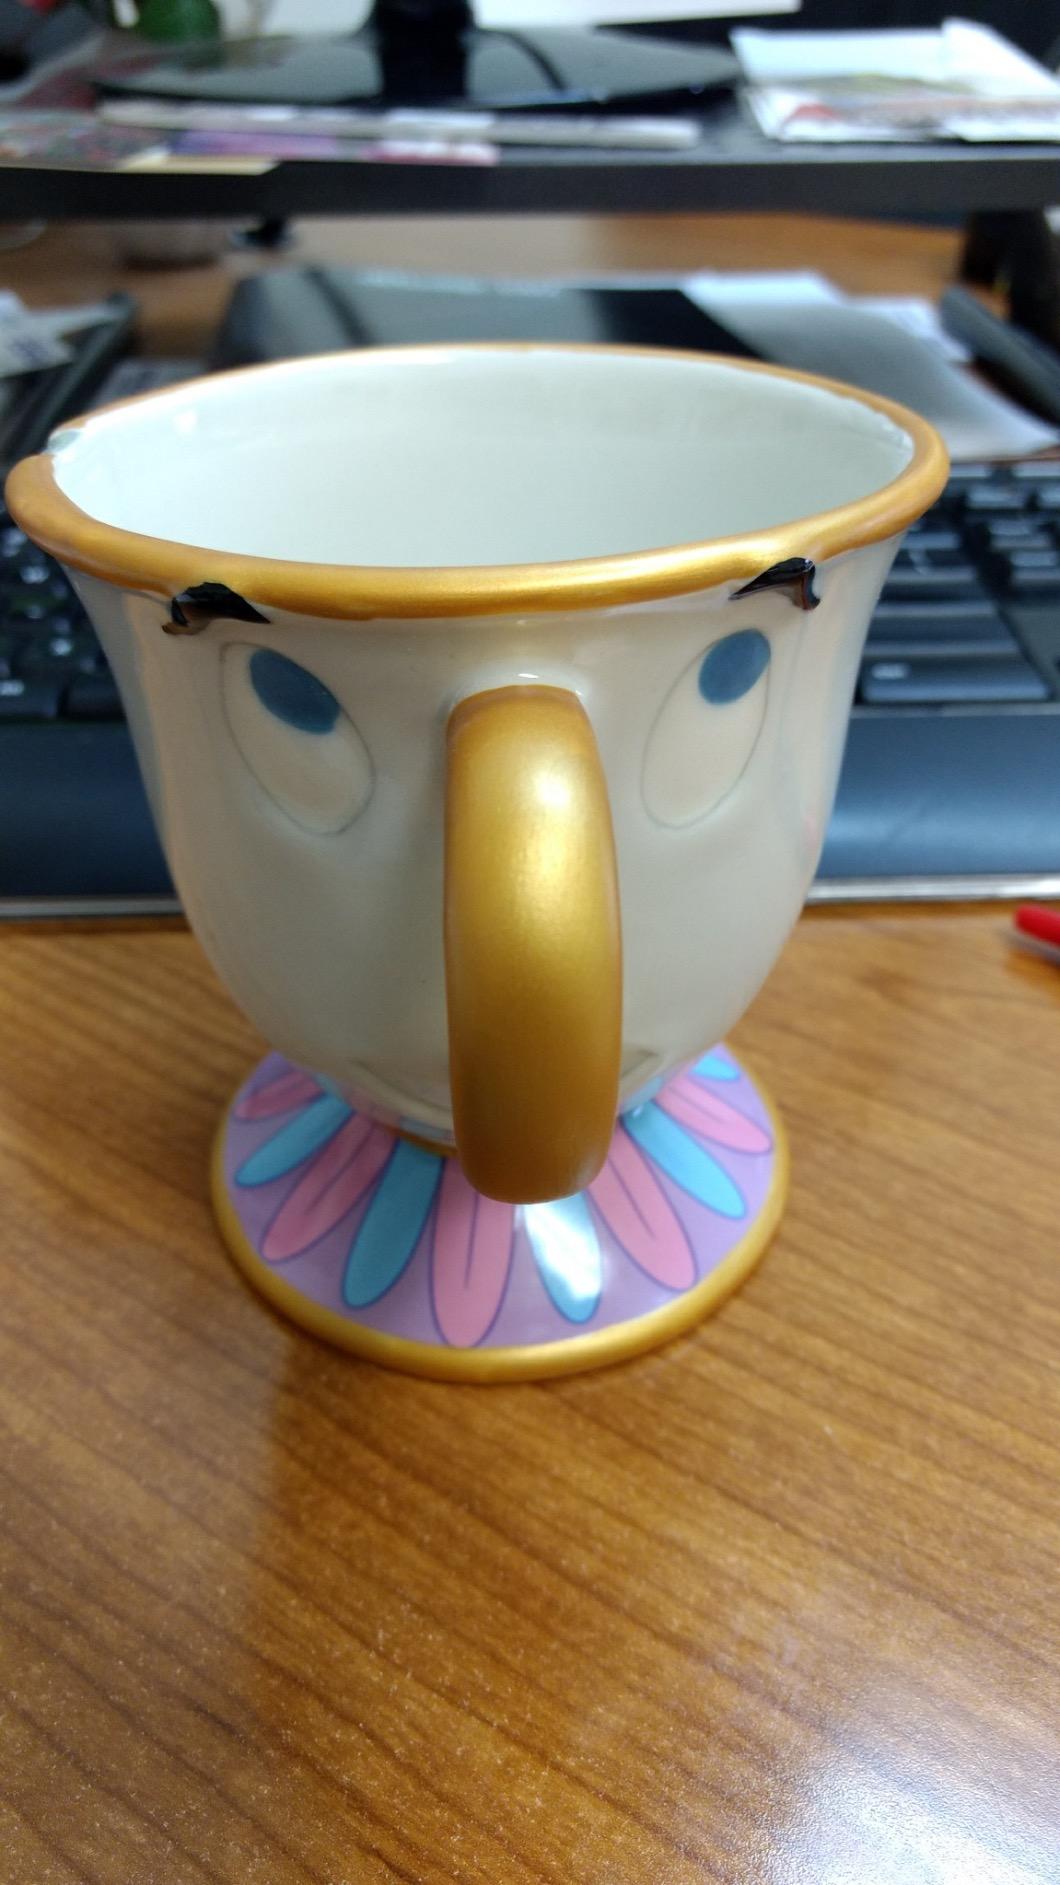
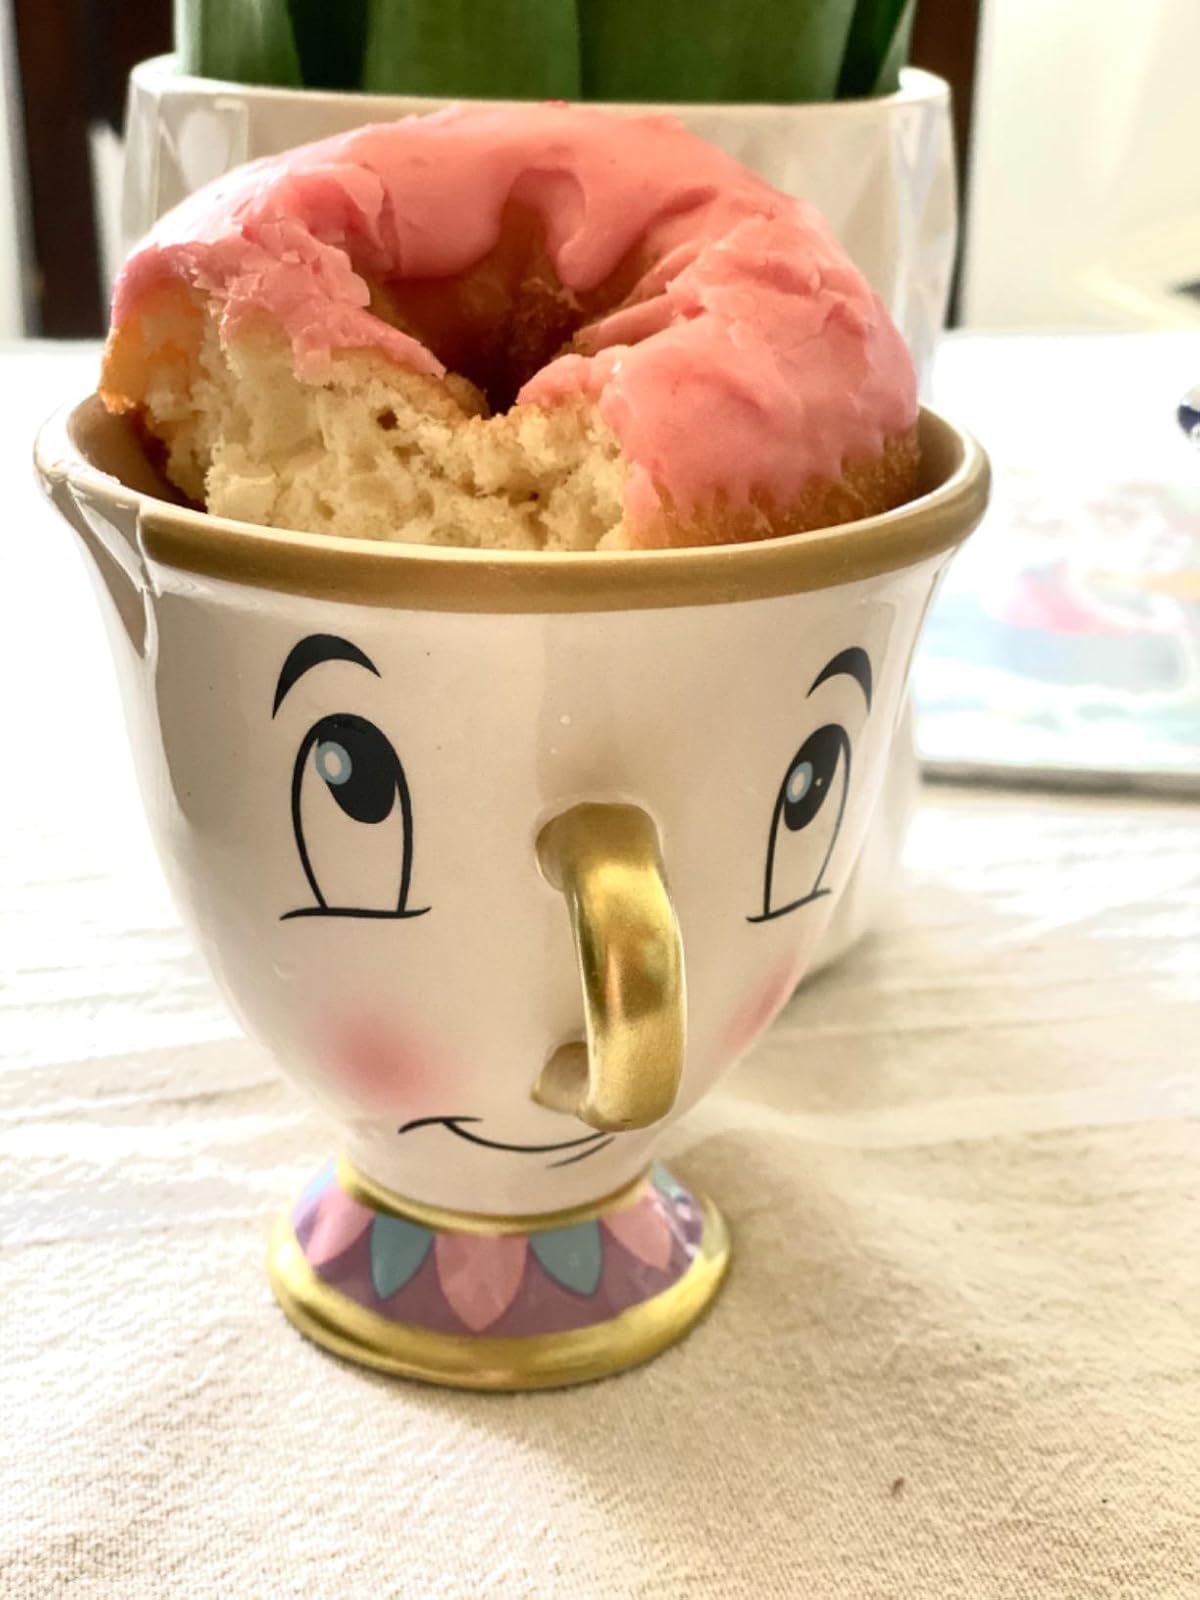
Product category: items_mug
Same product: no